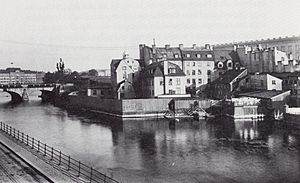
Helgeandsholmen / Historie
Helgeandsholmen ca. 1880 før Riksdagshuset blev bygget
Helgeandsholmen er en ø i Norrström, i bydelen Gamla stan i Stockholm, navngivet efter det tidligere Helgeandshuset. På holmen ligger Riksdagshuset og de åbne pladser Riksplan og Strömparterren. Holmen krydses af Norrbro og Riksgatan, og forbindes med Norrmalm via Riksbron og med Gamla stan via Stallbron over Stallkanalen.